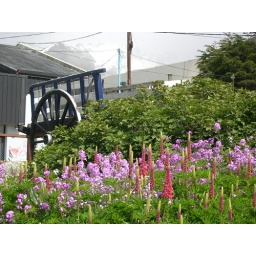
Despite the cold at this southern latitude, many varieties of flowers and birds thrive in Ushuaia, Tierra del Fuego.